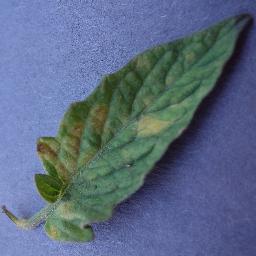
Label: Tomato___Leaf_Mold